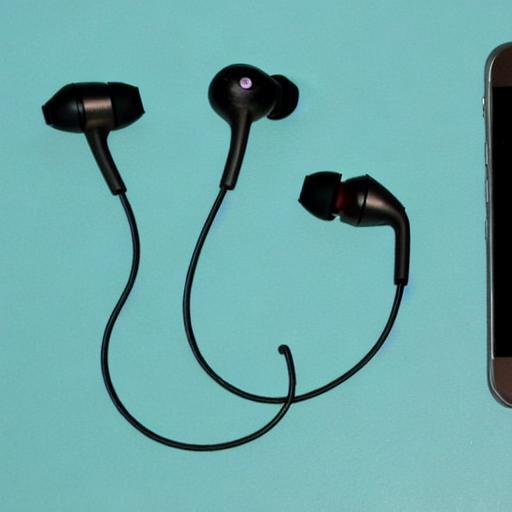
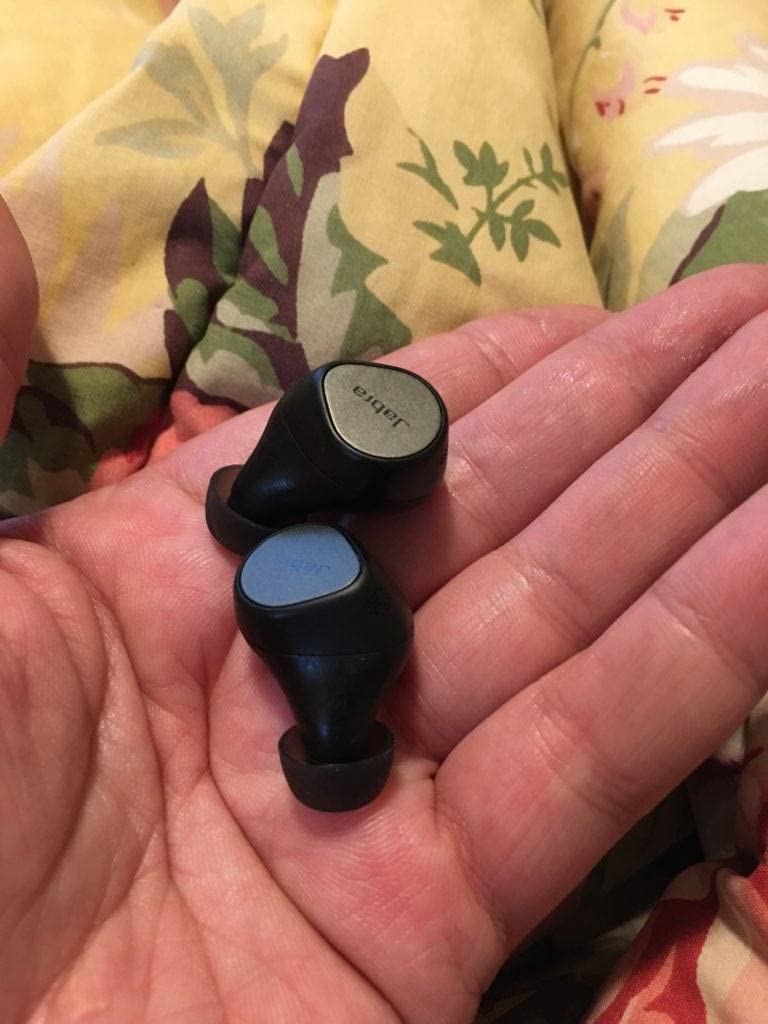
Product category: earbuds
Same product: no